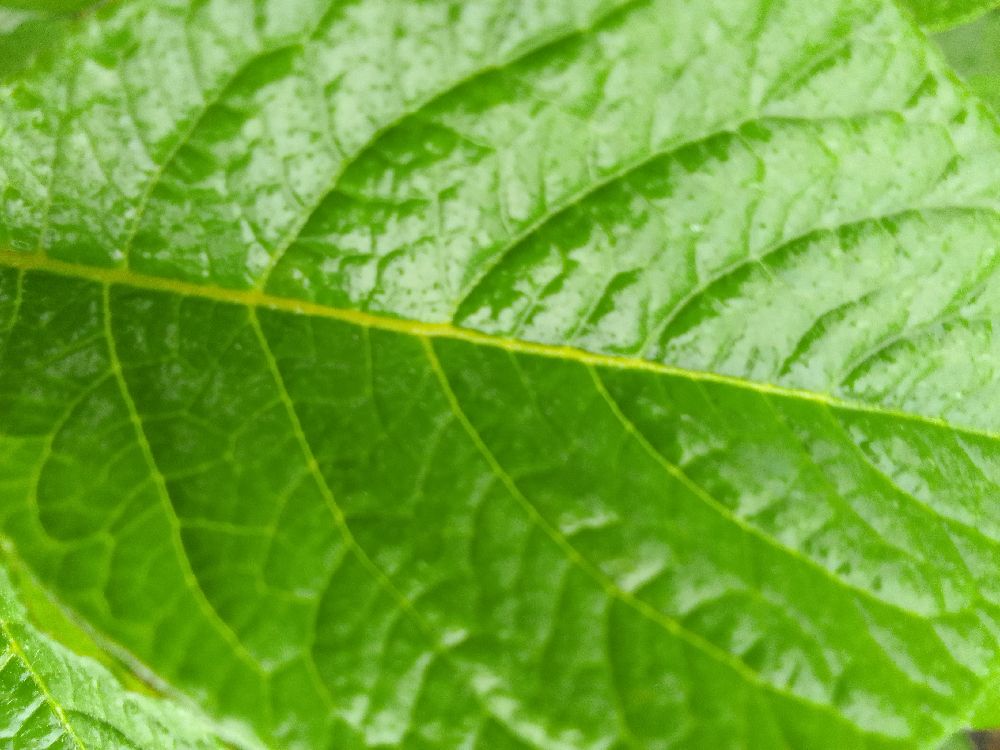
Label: Healthy